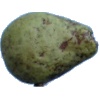
Label: Pear Stone 1